Design with memory

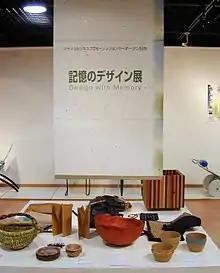
"Design with Memory" exhibition, Japan

Design with Memory (記憶のデザイン, Kioku no dezain) is a value adding approach to sustainable product design and architecture that was developed by Japanese industrial design professional Fumikazu Masuda], professor at Tokyo Zokei University, and American architect Tom Johnson as a design criteria for use in the fifth and sixth rounds of the International Design Resource Awards Competition (IDRA) between 1999-2003. Introduced at the time of rising global sustainability movement in the 1990s, the term proposes a new way of looking at design with recycled, re-used and sustainable materials and identifies four pathways to approach design to achieve this result of added value.